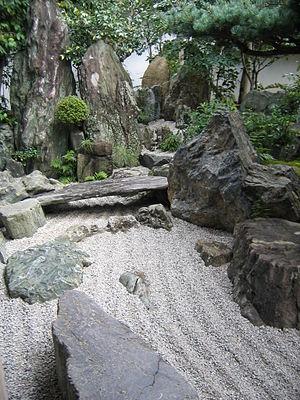
Horaisan, ou horaijima, sont des termes utilisés pour désigner une île inaccessible qui fait généralement partie d'un jardin japonais, et souvent traduits respectivement par « montagne du trésor » ou « île au trésor ». Le nom vient de Horai, île chinoise importante dans la mythologie japonaise.
L'époque de Muromachi est l'une des 14 subdivisions traditionnelles de l'histoire du Japon, qui s'étend entre 1336 et 1573. Elle correspond à l'époque de « règne » des shoguns Ashikaga. Le nom de cette période vient du quartier de Muromachi, site choisi à Kyōto par les Ashikaga pour y installer à compter de 1378 le siège de leur gouvernement.
Daisen-in est un temple bouddhiste zen situé dans le nord de Kyōto. Le temple fait partie d'un ensemble de temples plus vaste dont il est un temple secondaire : le Daitoku-ji, classé trésor national du Japon.